Kilbarrack

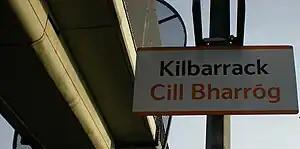
Kilbarrack railway station signage

Kilbarrack railway station is a stop on the (DART) Dublin Area Rapid Transit suburban rail system between Raheny and Howth Junction stations. The station originally opened, in June 1969, as a halt. It has been a DART stop since the 1980s.